Bosnia and Herzegovina in the Eurovision Song Contest 2010

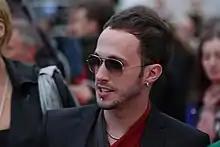
Vukašin Brajić at the Eurovision Opening Party in Oslo

The Eurovision Song Contest 2010 took place at Telenor Arena in Oslo, Norway, and consisted of two semi-finals held on 25 and 27 May, respectively, and the grand final on 29 May 2010. According to the Eurovision rules, all participating countries, except the host nation and the "Big Four", consisting of , , and the , were required to qualify from one of the two semi-finals to compete for the grand final, although the top 10 countries from the respective semi-final progress to the grand final. The European Broadcasting Union (EBU) split up the competing countries into five different pots based on voting patterns from previous contests evaluated by Digame, in order to decrease the influence of neighbour and diaspora voting. On 7 February 2010, an allocation draw was held which placed each country into one of the two semi-finals and determined which half of the show they would perform in. Bosnia and Herzegovina was placed into the first semi-final, to be held on 25 May 2010, and was scheduled to perform in the first half of the show. The running order for the semi-finals was decided through another draw on 23 March 2010 and Bosnia and Herzegovina was set to perform in position 8, following the entry from Serbia and before the entry from Poland.